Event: Nepal Earthquake
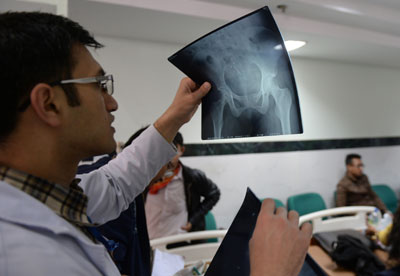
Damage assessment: no_damage